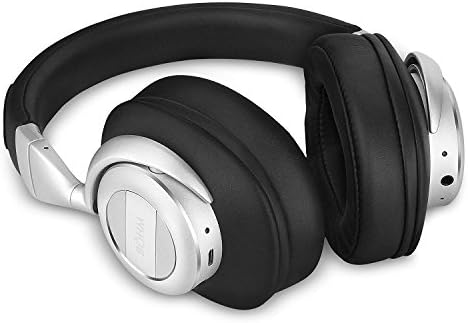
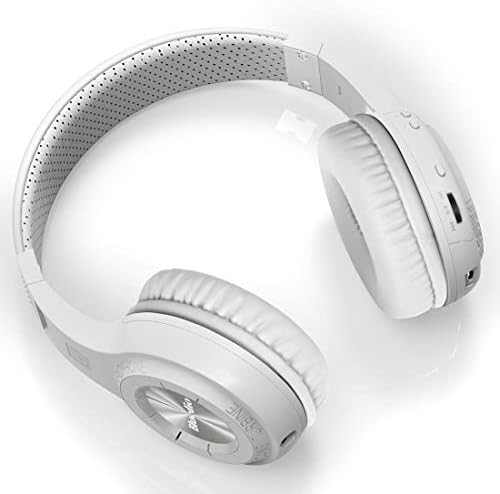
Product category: headphones
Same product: no